Wearmouth Bridge (1796)

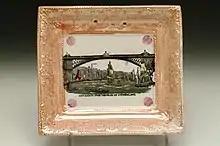
Commemorative plate showing the bridge as reconstructed in 1857

From 1857 to 1859 it was reconstructed by Robert Stephenson, who stripped the bridge back to its six iron ribs and levelled the roadway by raising the abutments. The bridge was reopened in March 1859, with the toll completely abolished in 1885.